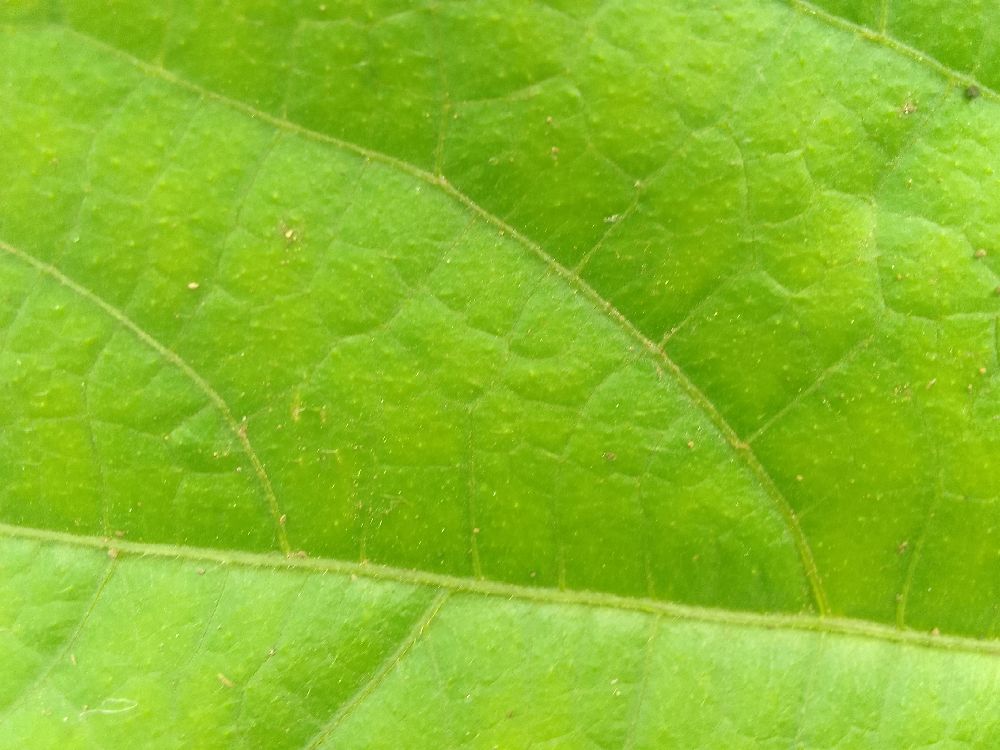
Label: healthy